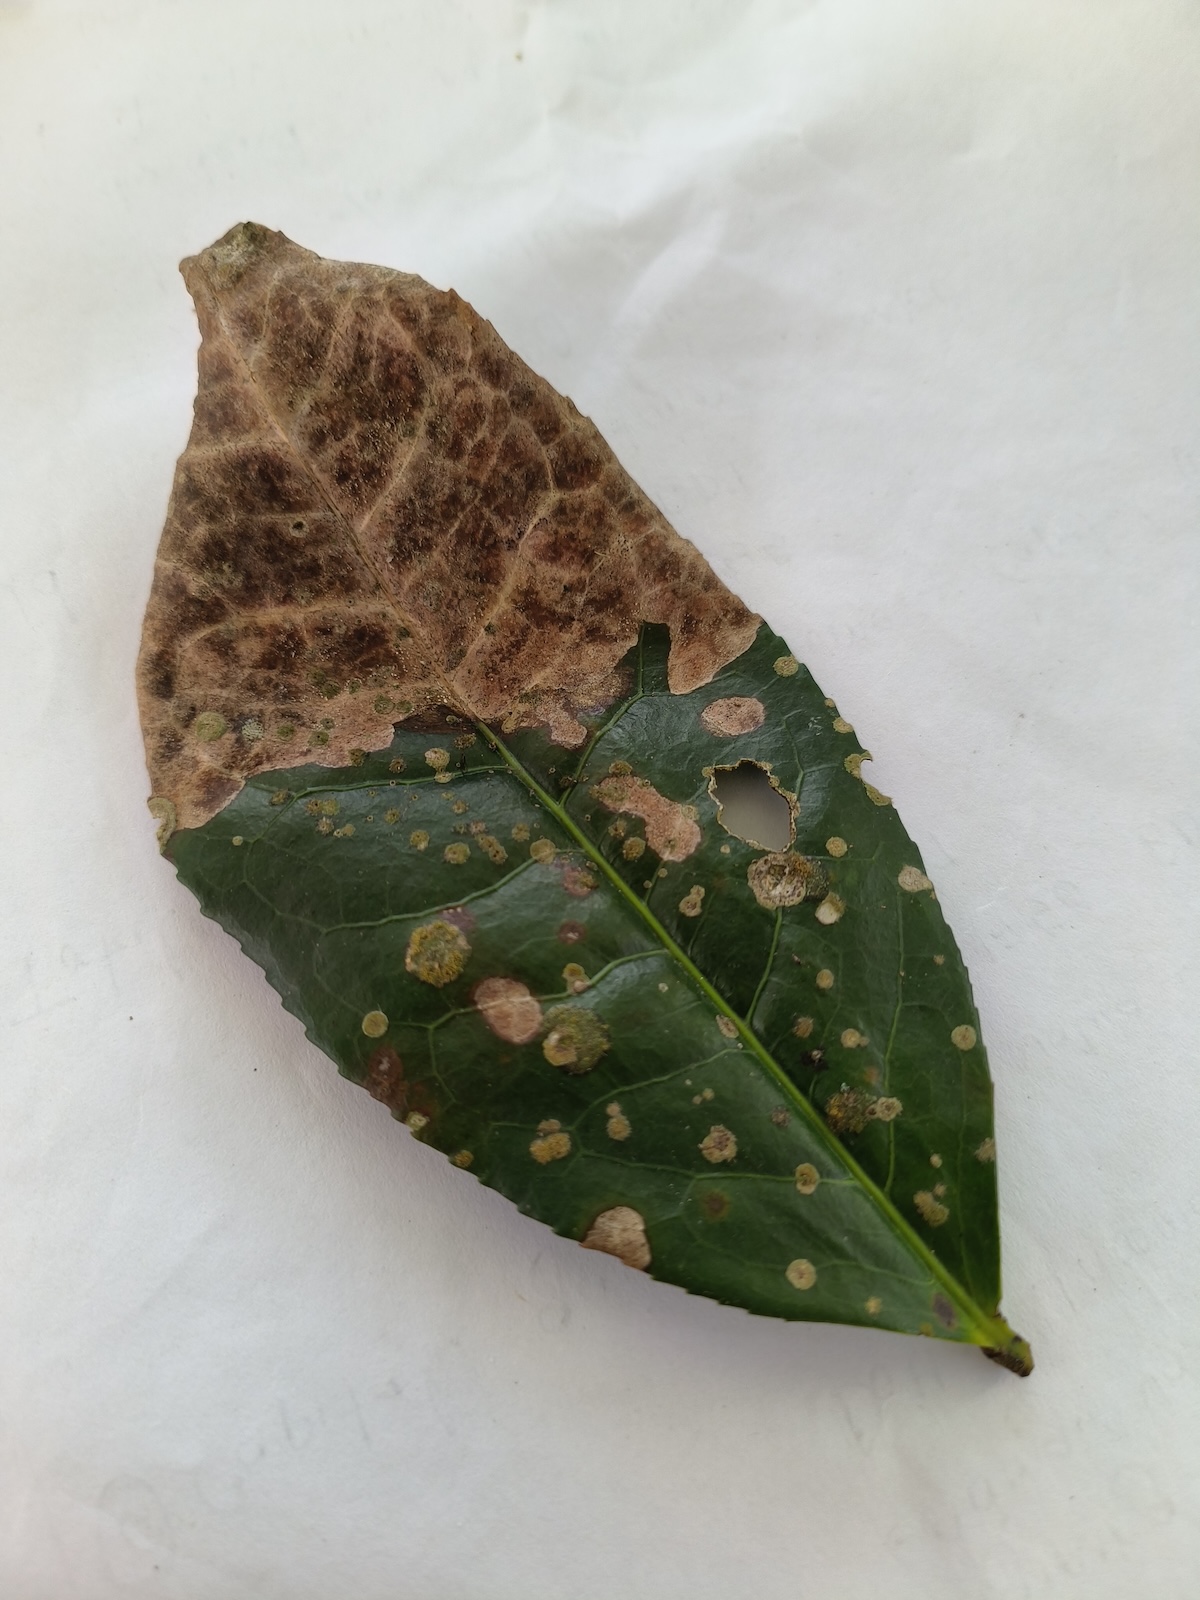
Label: Brown Blight